Quimbaya Museum

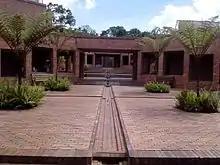
Image of Quimbaya Museum

Quimbaya Museum is a museum located in Armenia, Colombia designed by Colombian Architect Rogelio Salmona. It displays a large collection of pre-Columbian artcrafts: about 390 gold objects, 104 pieces of pottery, 22 stone sculptures, carved woods, and other objects, mainly from the pre-Columbian Quimbaya civilization, Embera and some other amerindian tribes. Some of the most important pieces are the gold Poporos (traditional gadgets for chewing coca leaves) and the zoomorphic vases.